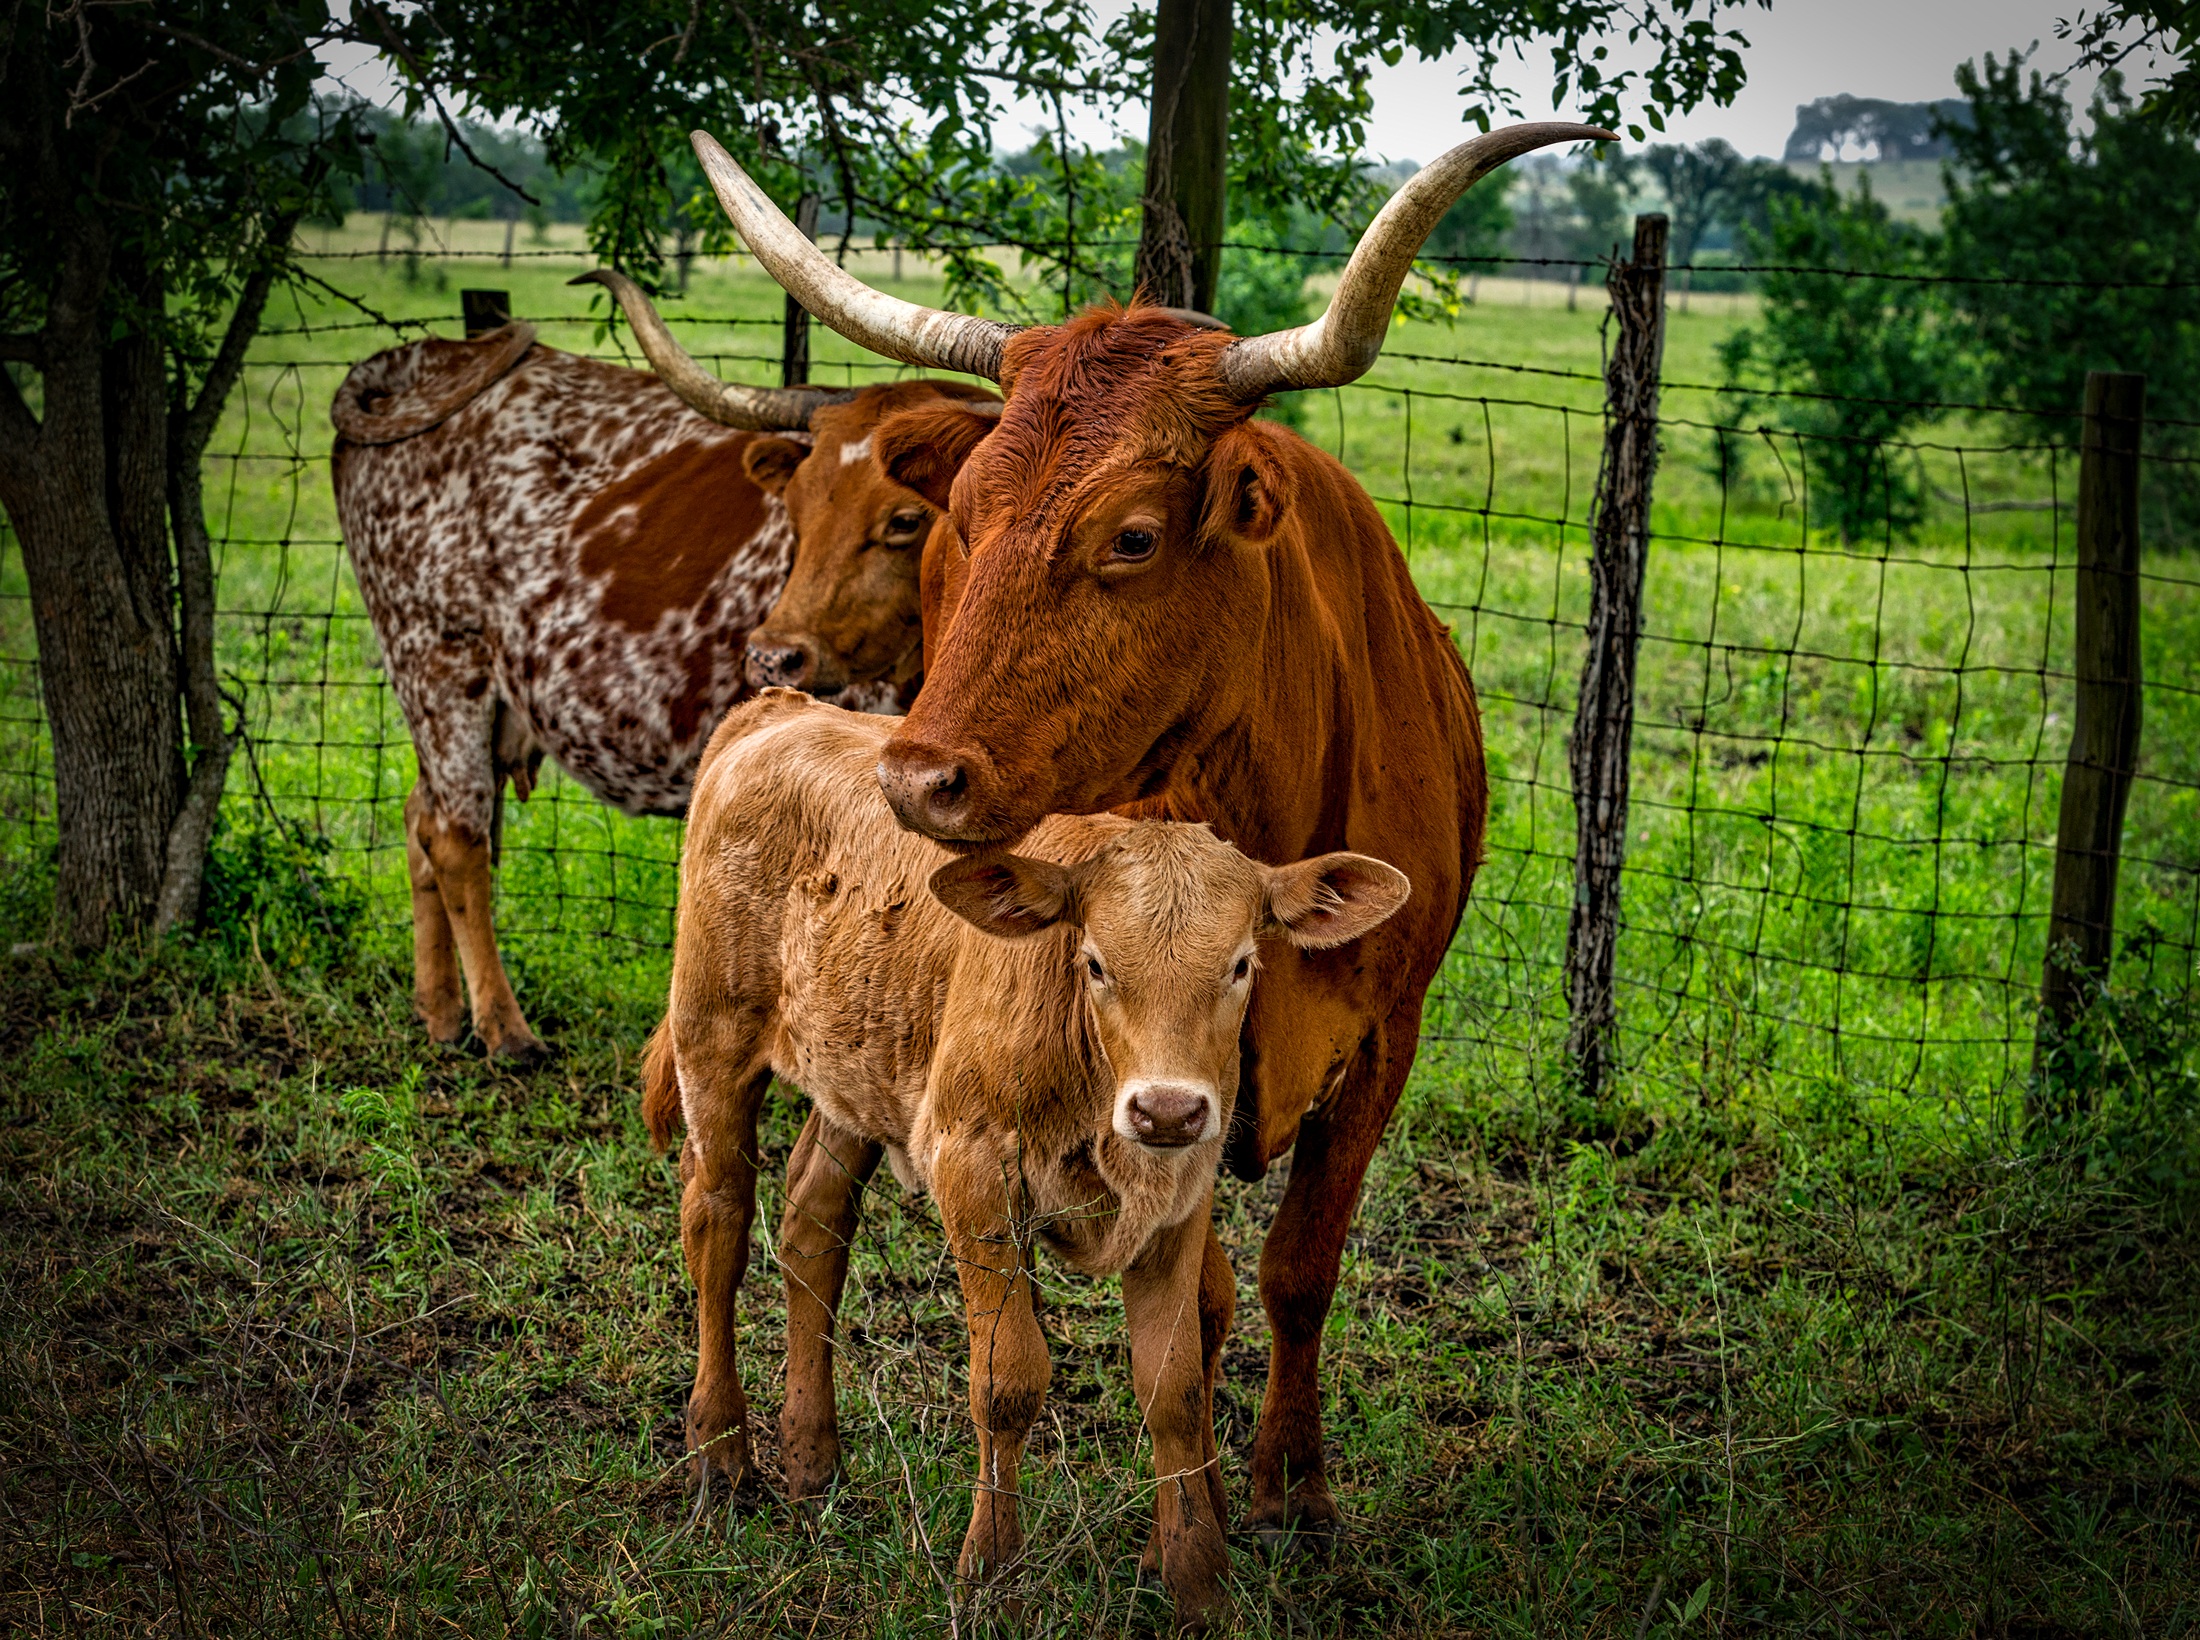
landscape, field, farm, meadow, flower, cute, wildlife, cattle, pasture, grazing, ranch, mammal, closeup, together, fauna, calf, bull, hdr, mother, animals, texas, habitat, longhorn, ox, rural area, cattle like mammal, texas longhorn